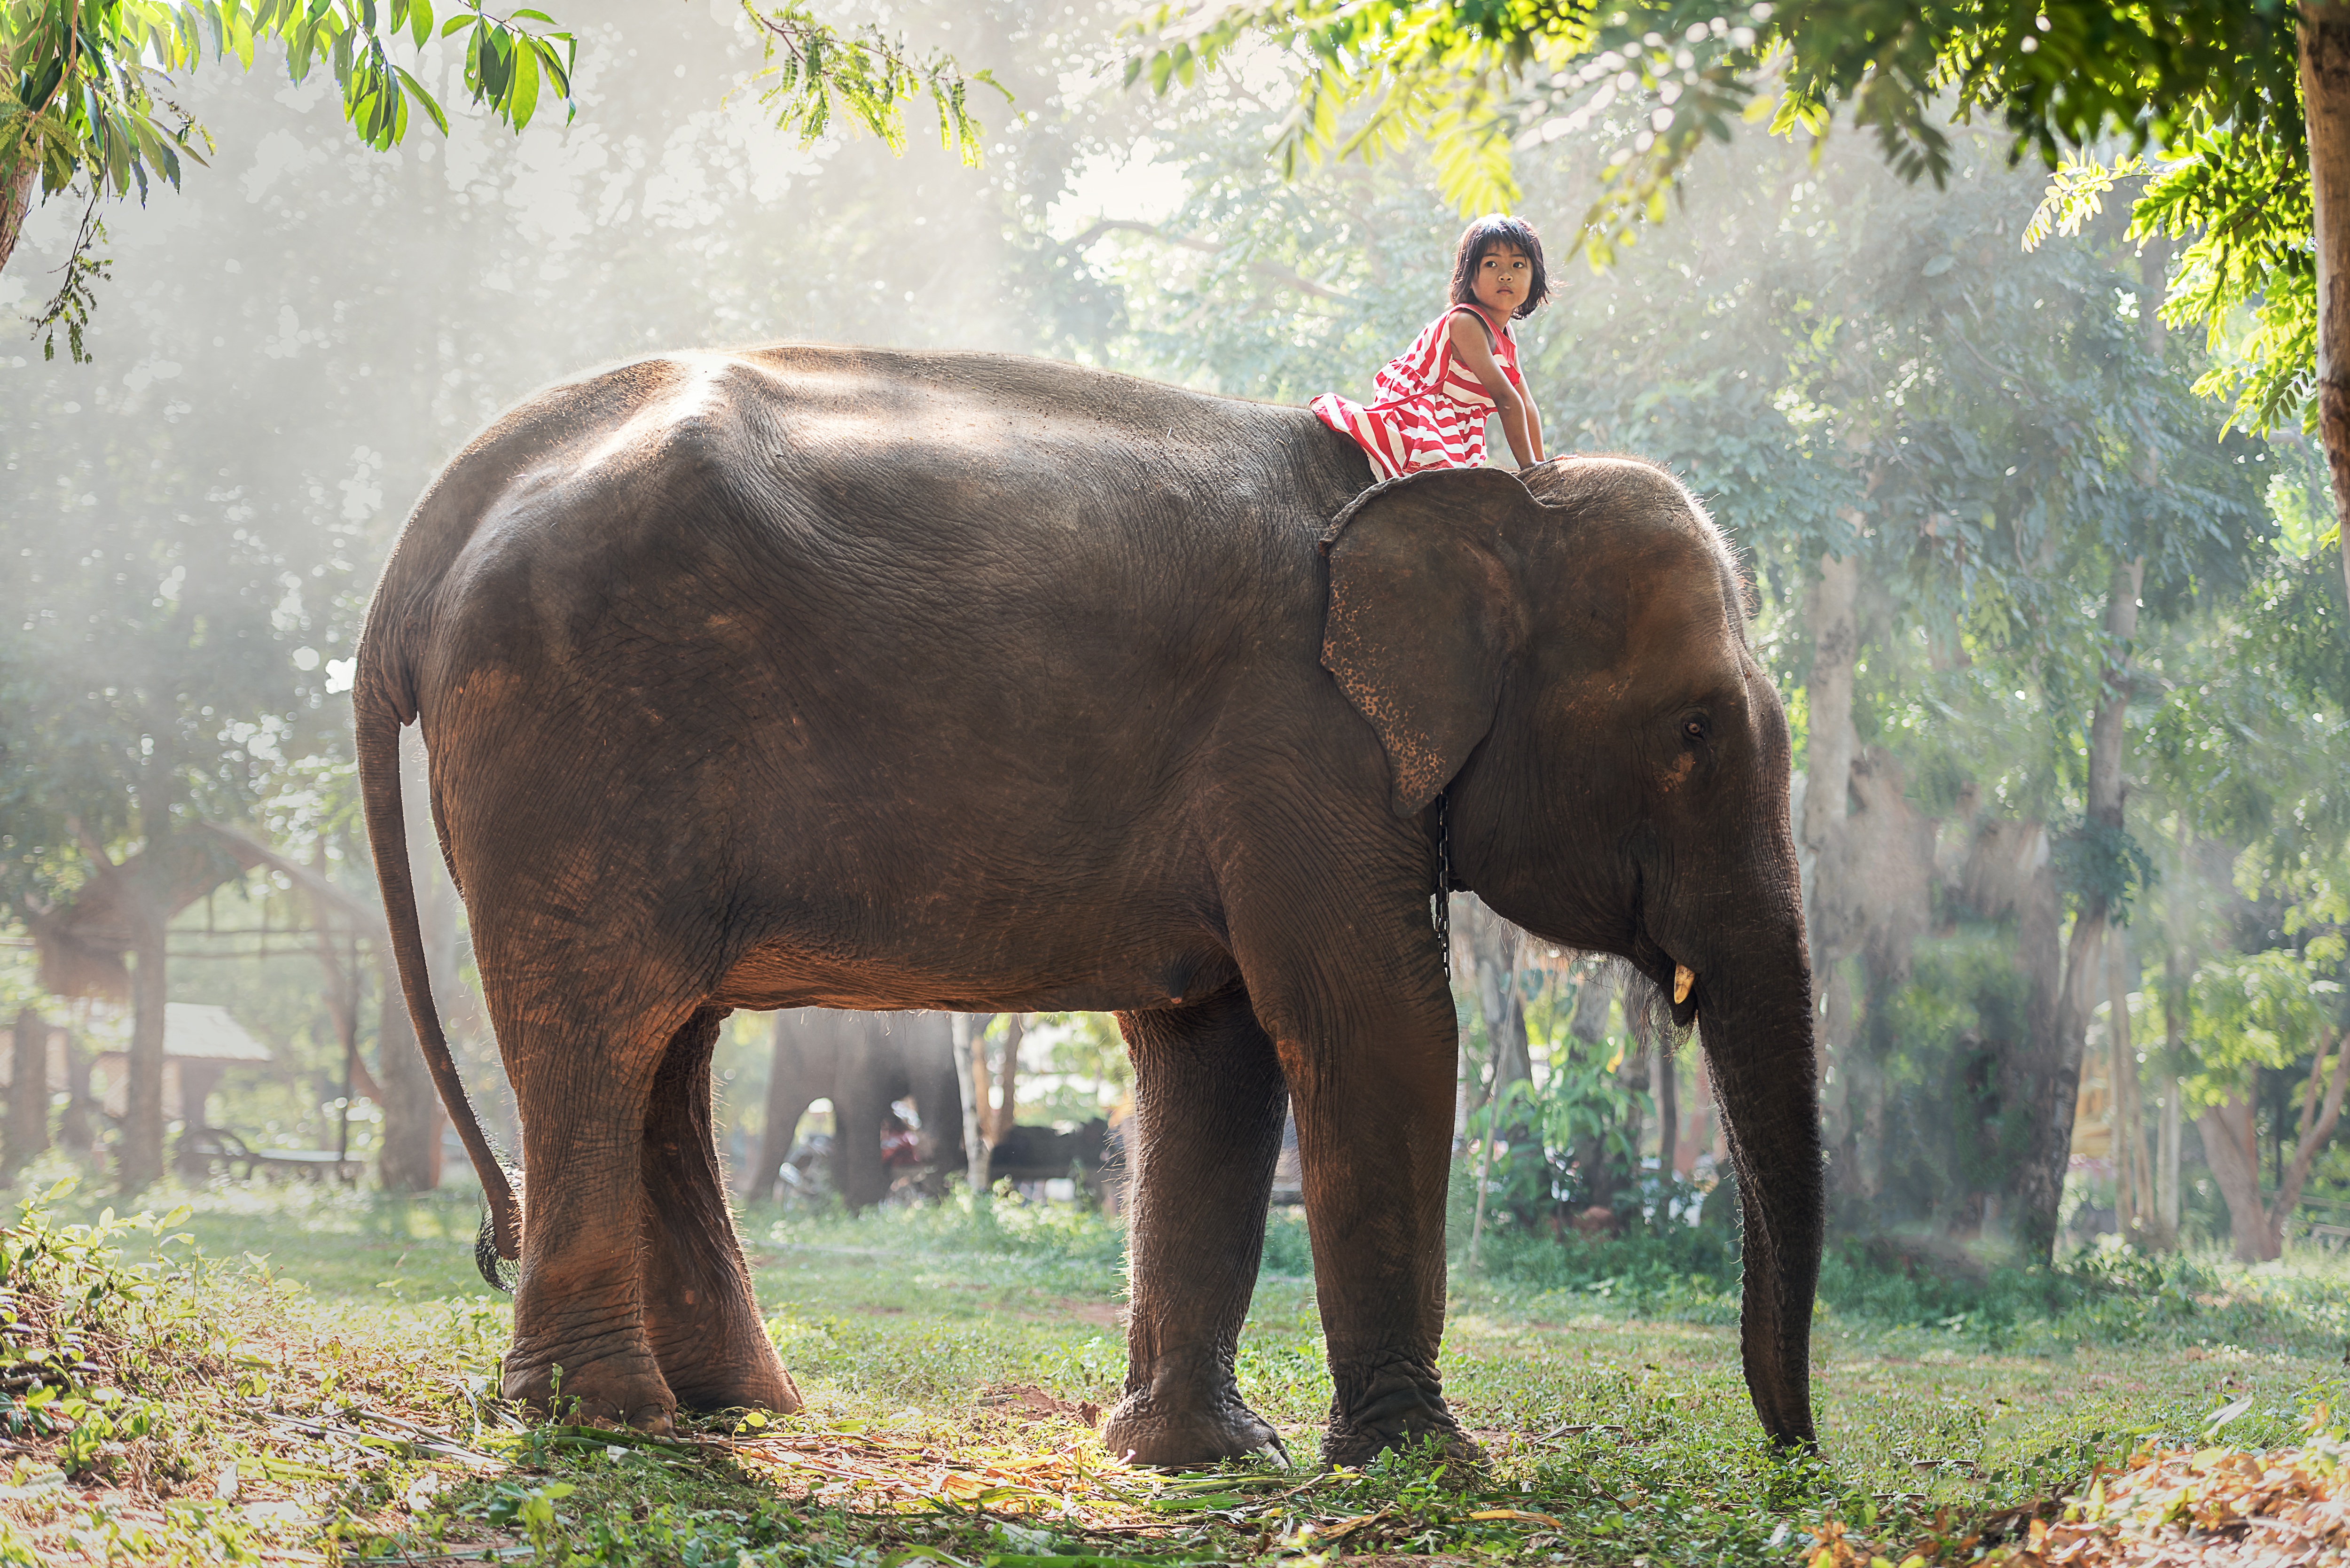
nature, black and white, adventure, wildlife, jungle, grazing, africa, mammal, asia, friendship, black, lifestyle, close, fauna, savanna, elephant, friend, thailand, ivory, kids, power, tour, innocent, animals, boys, cambodia, bright, endangered, beast, conservation, large, trumpet, fabrics, strong, the huge, the rough, laos, safari, herbivore, difficult, drag, pa, hugs, heavy duty, brooch, indian elephant, phra nakhon si ayutthaya, african elephant, clever, cattle like mammal, elephants and mammoths, mahout, elephant keeper, affiliations, canny, surin